Food contaminant

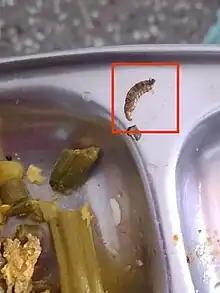
Contaminated food

The impact of chemical contaminants on consumer health and well-being is often apparent only after many years of processing and prolonged exposure at low levels (e.g., cancer). Unlike food-borne pathogens, chemical contaminants present in foods are often unaffected by thermal processing. Chemical contaminants can be classified according to the source of contamination and the mechanism by which they enter the food product.